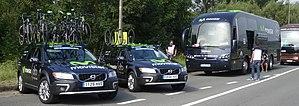
Reportage photographique réalisé le dimanche 27 juillet à l'occasion du départ de la deuxième étape du Tour de Wallonie 2014 à Péronnes-lez-Antoing (Antoing), Belgique.
La saison 2014 de l'équipe cycliste Movistar est la trente-cinquième de cette équipe.